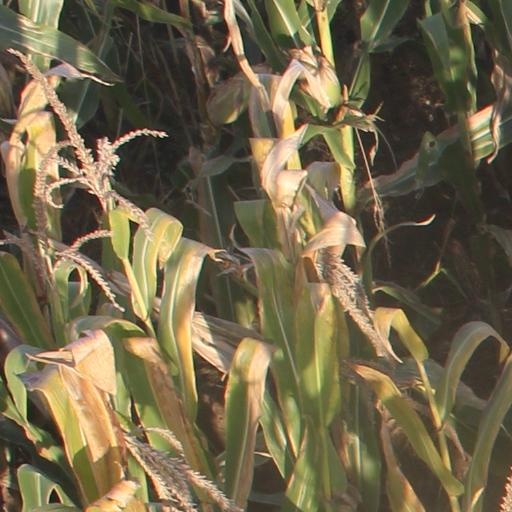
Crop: maize; corn